Baltimore City District Courthouses

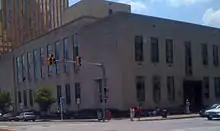
Baltimore's Civil District Court at Fayette and Gay Streets

The Eastside District Court Building, also known as "North Avenue", is located at 1400 E. North Avenue in the North-Eastern area of Baltimore at the intersection of North Avenue and Harford Road. The property is owned by J4P ASSOCIATES.